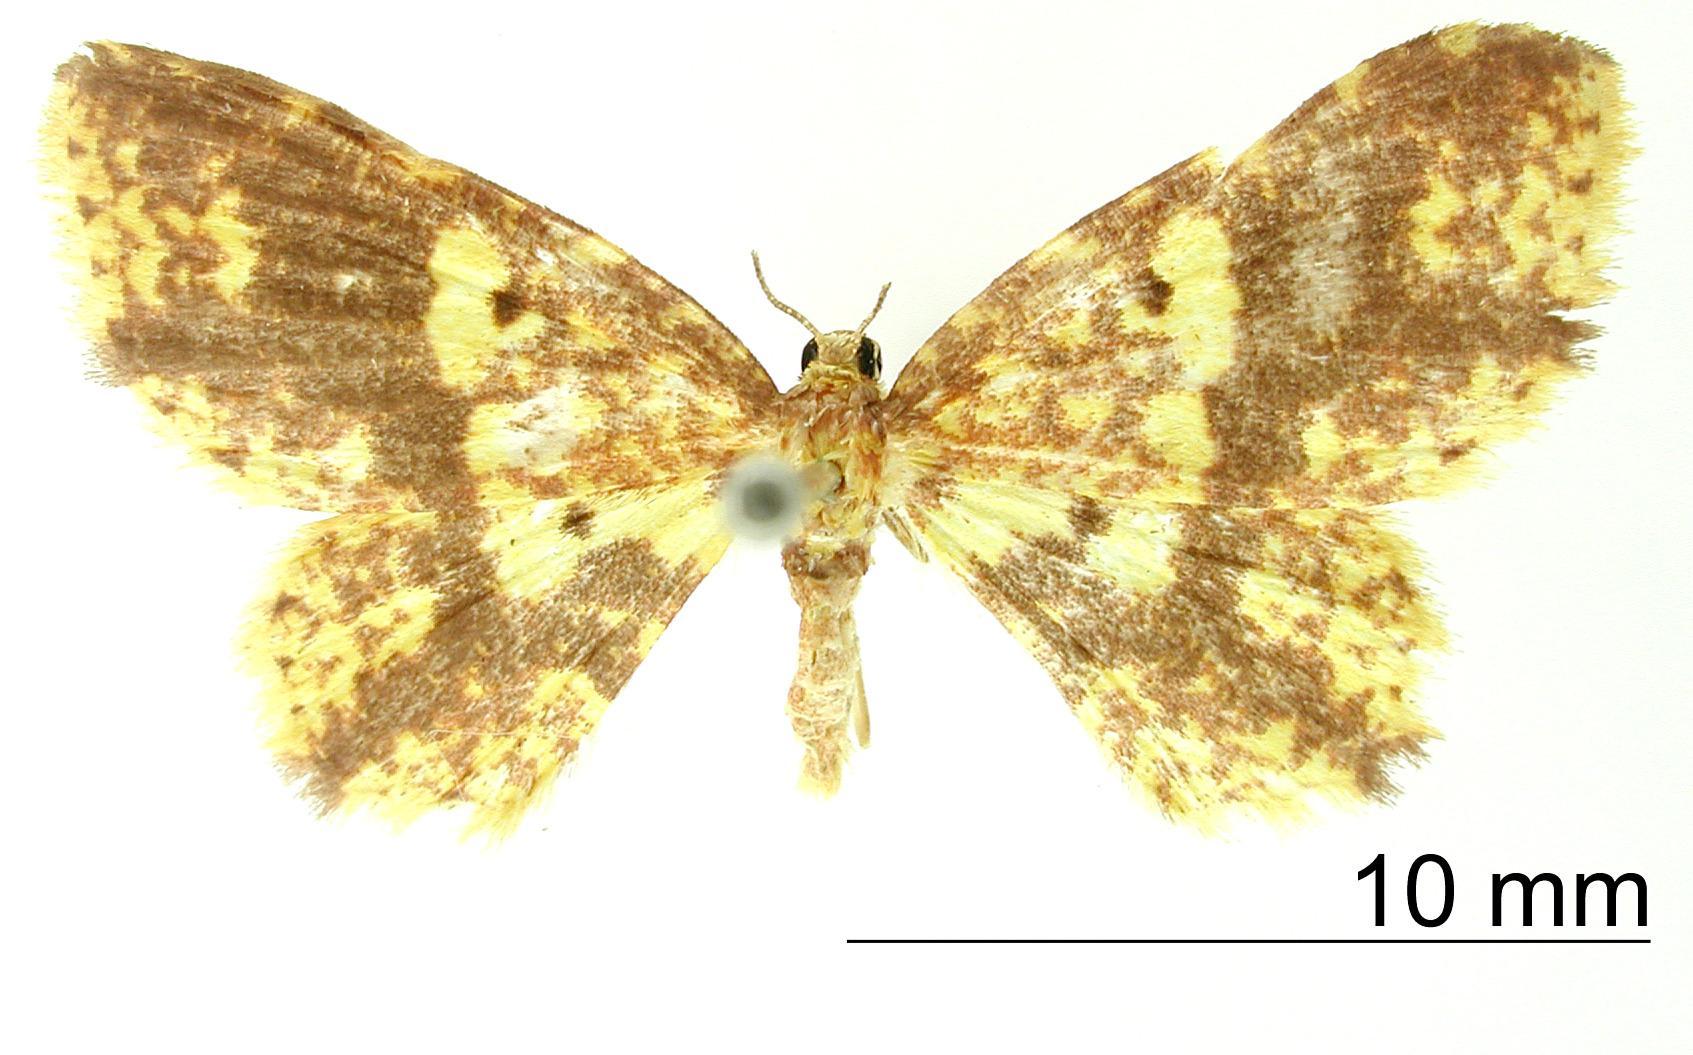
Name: Cambogia dryantis
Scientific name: Cambogia dryantis Schaus, 1912
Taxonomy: Animalia, Arthropoda, Insecta, Lepidoptera, Geometridae, Larentiinae
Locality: Juan Vinas, Costa Rica